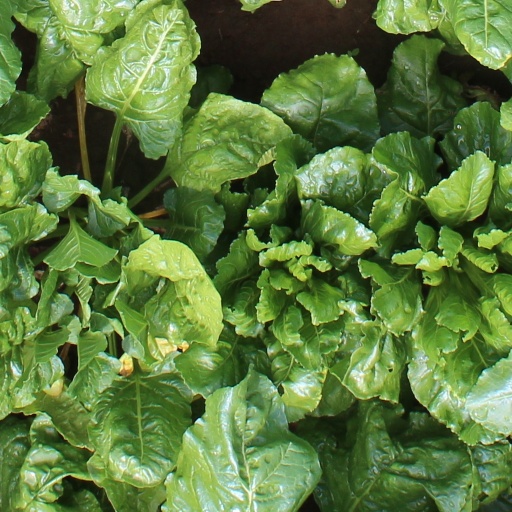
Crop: sugar beet